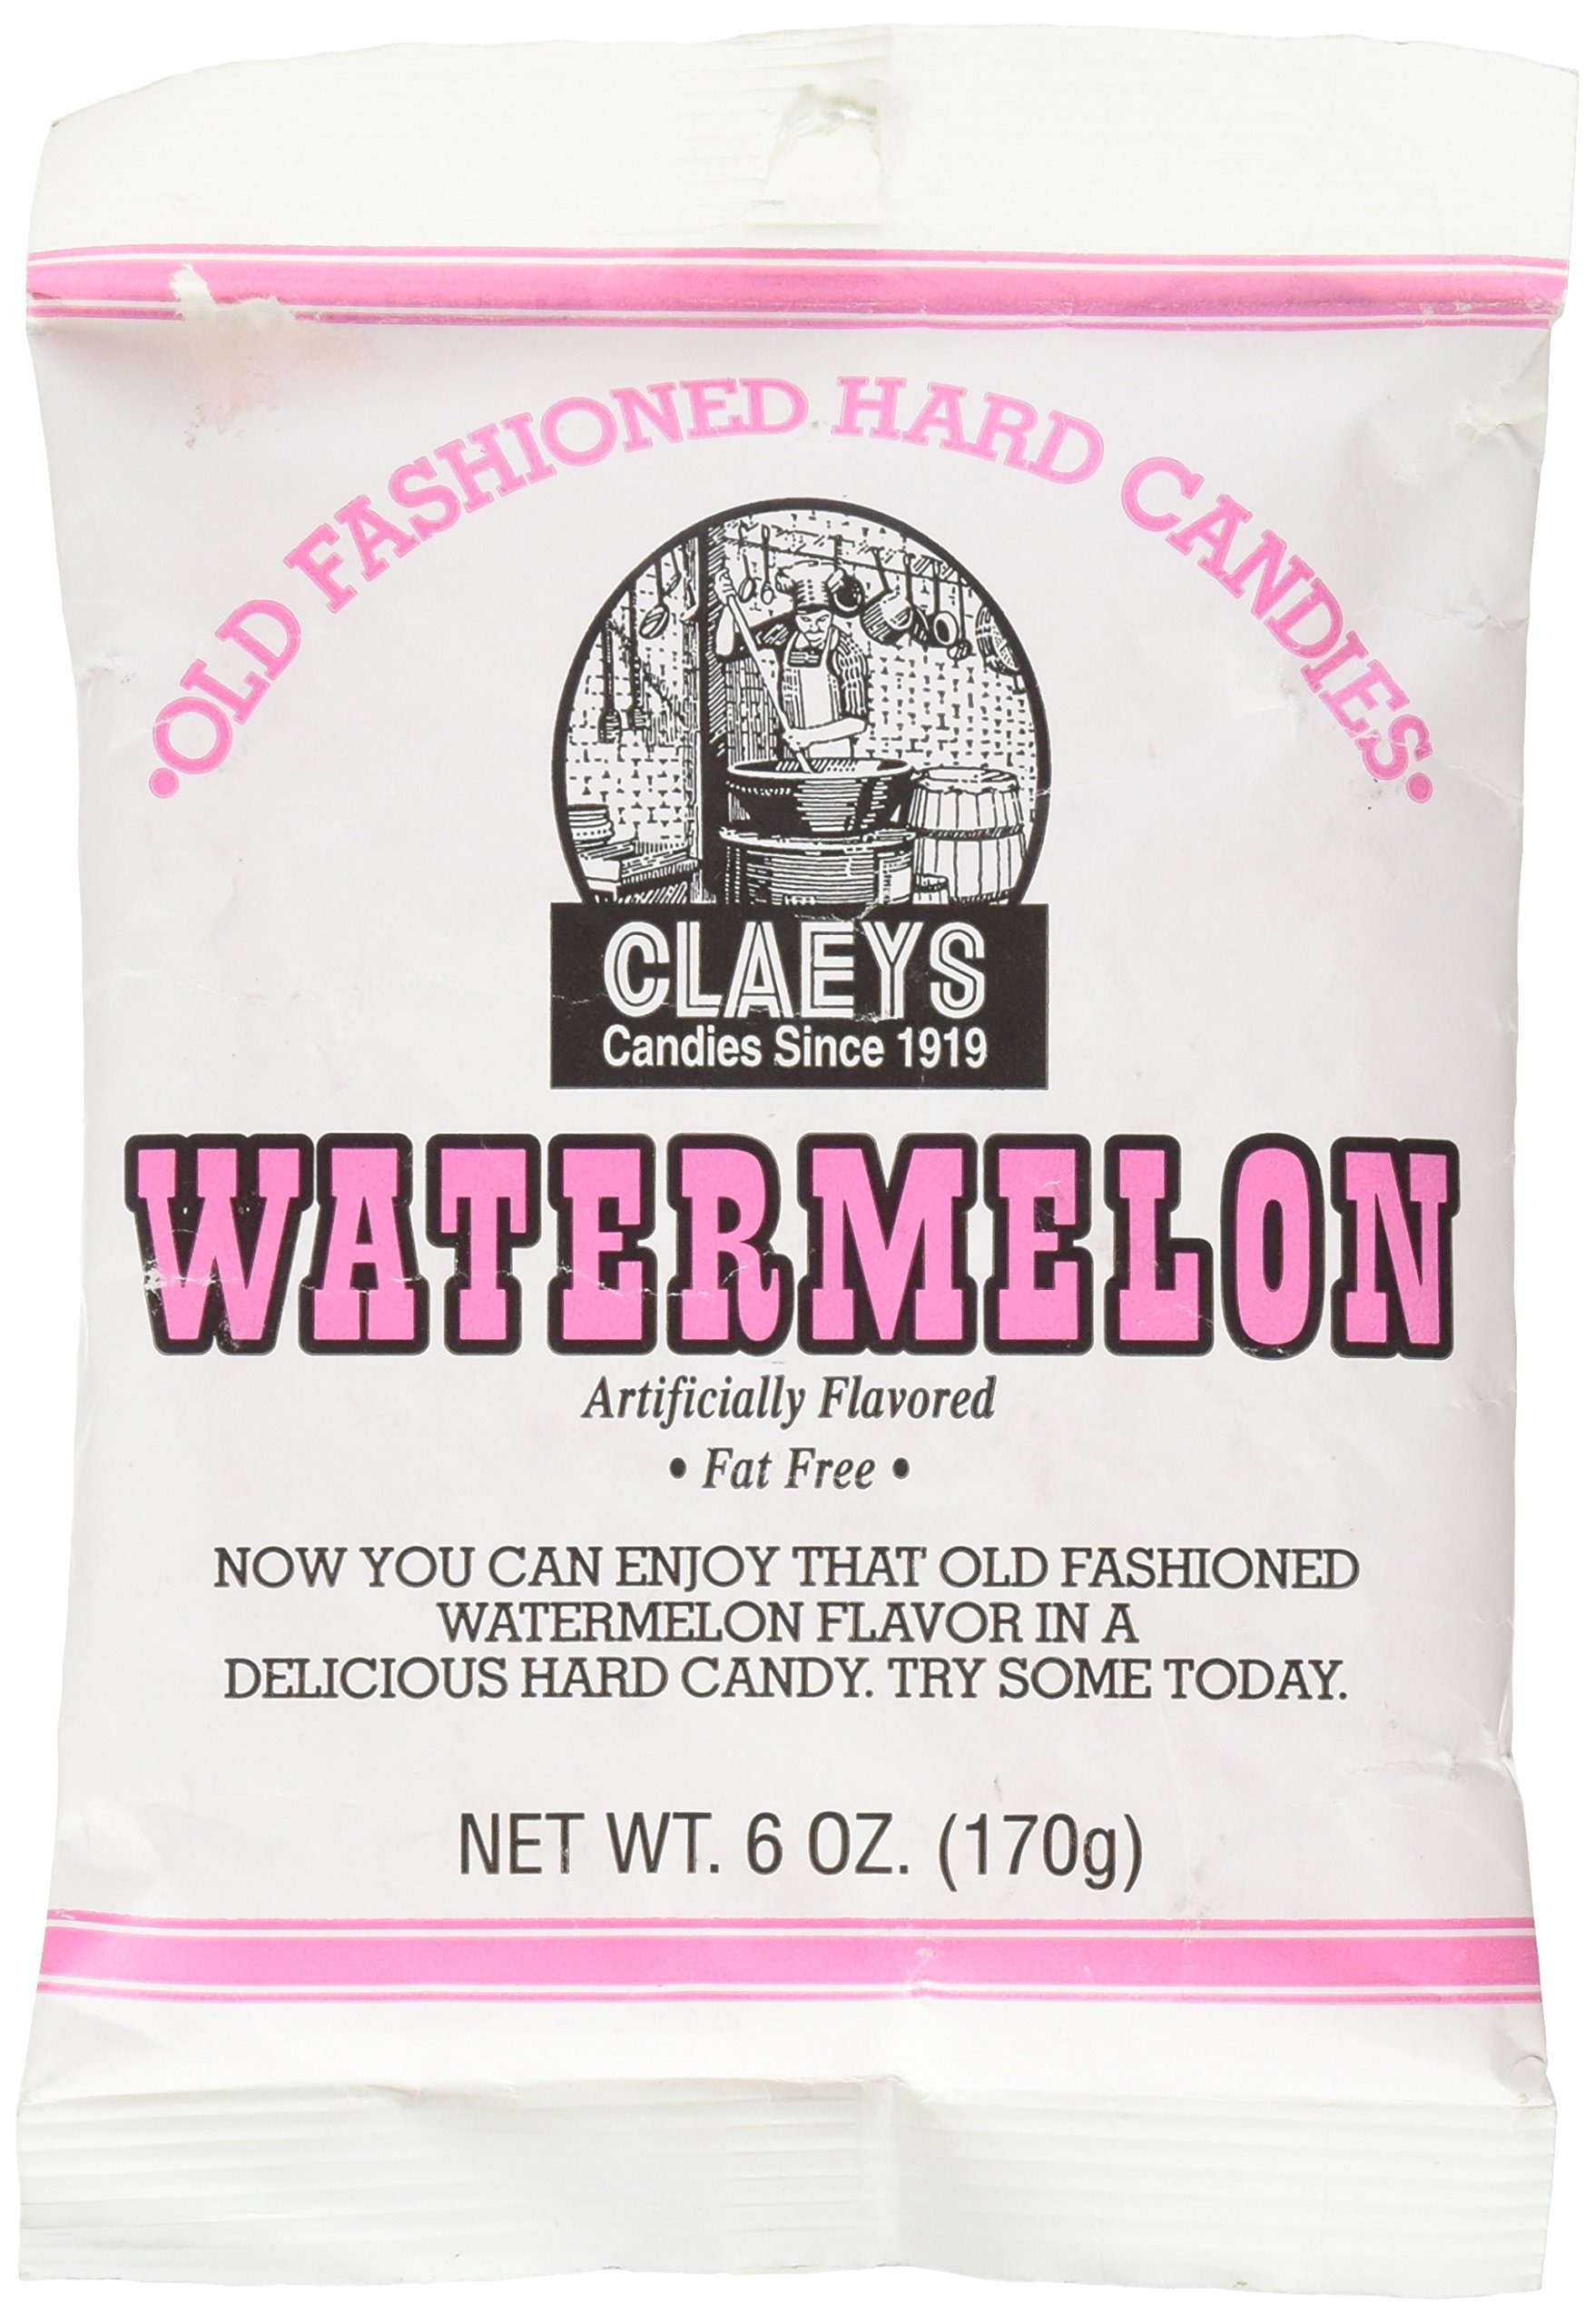
Item Name: Claeys Old Fashioned Hard Candy, Watermelon, 6 Ounce
Bullet Point 1: Now you can enjoy that Watermelon flavor in a delicious hard candy
Bullet Point 2: Nostalgic candy you remember from your childhood
Bullet Point 3: Great for a gift
Bullet Point 4: Country of origin: USA
Value: 6.0
Unit: Ounce

Price: 6.99